GTM Libra

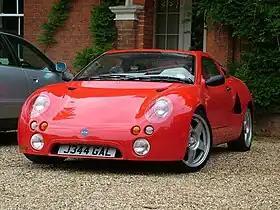
2003 GTM Libra

The Libra was launched by GTM Cars Ltd on the UK kitcar market in 1998. Three years in development it was a collaboration between GTM Cars directors Peter Beck & Paddy Fitch, designer Richard Oakes and suspension designer Bryn Davies.